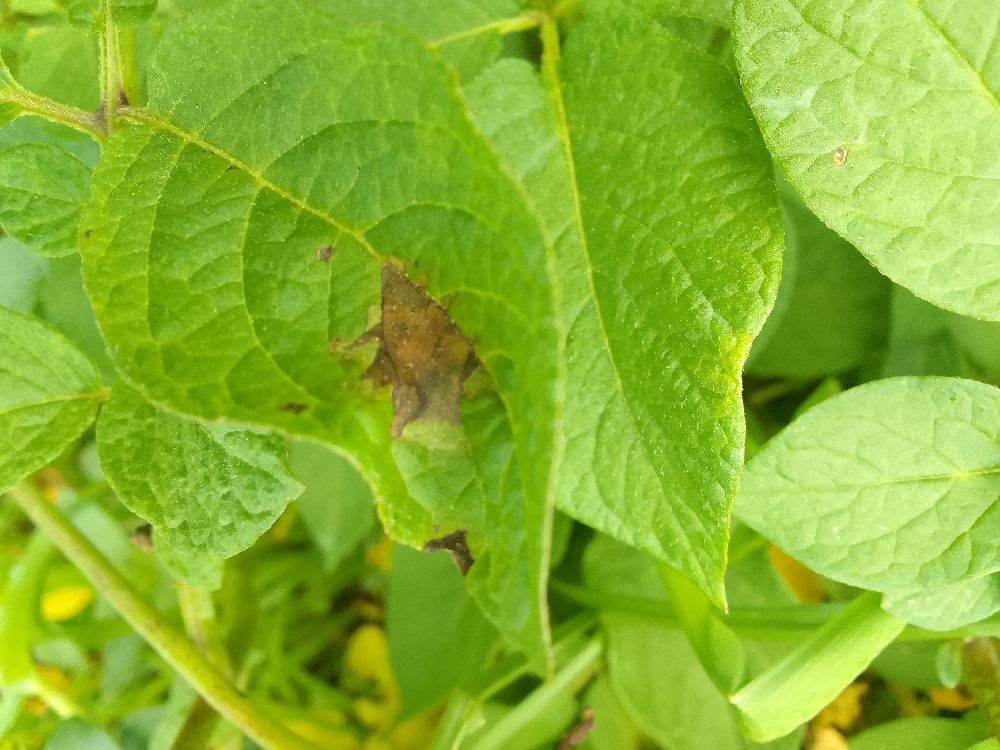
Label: Late blight